Luc Nkulula

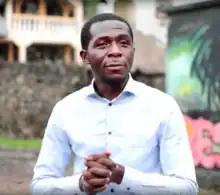

Luc Nkulula (October 18, 1985 - June 10, 2018) was a Congolese political activist and leader of the pro-democracy movement "lutte pour le changement" (LUCHA).